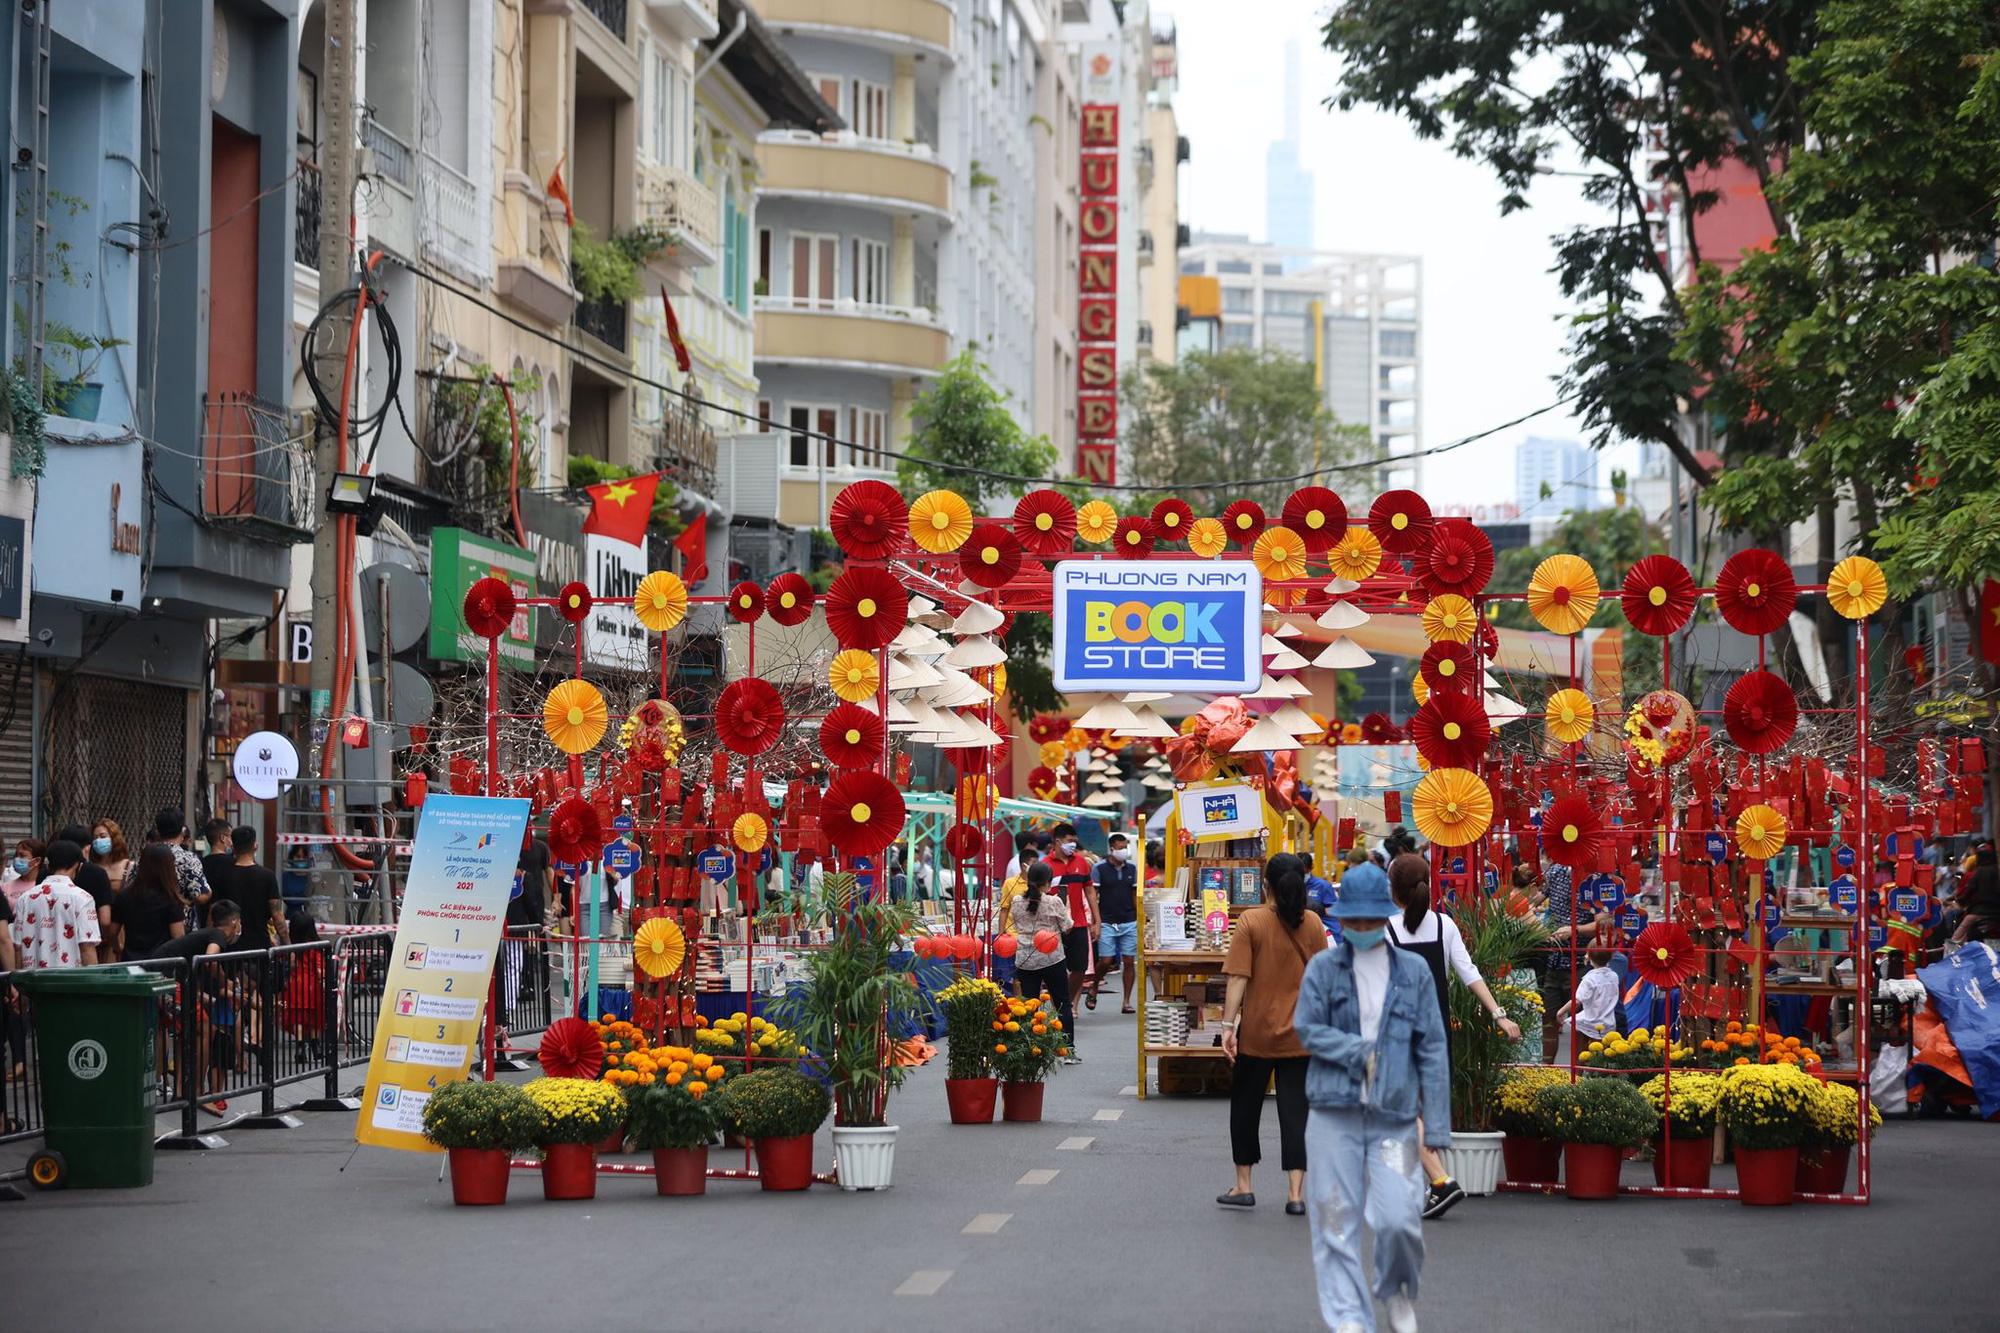
có một vài người xuất hiện ở bên trong hội chợ